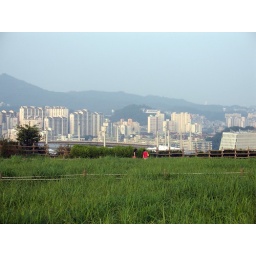
Cogon grass in the sky